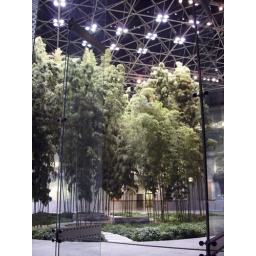
trees in DC building